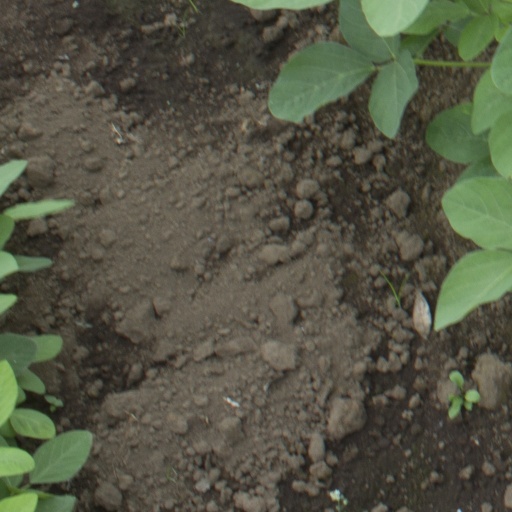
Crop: soybean